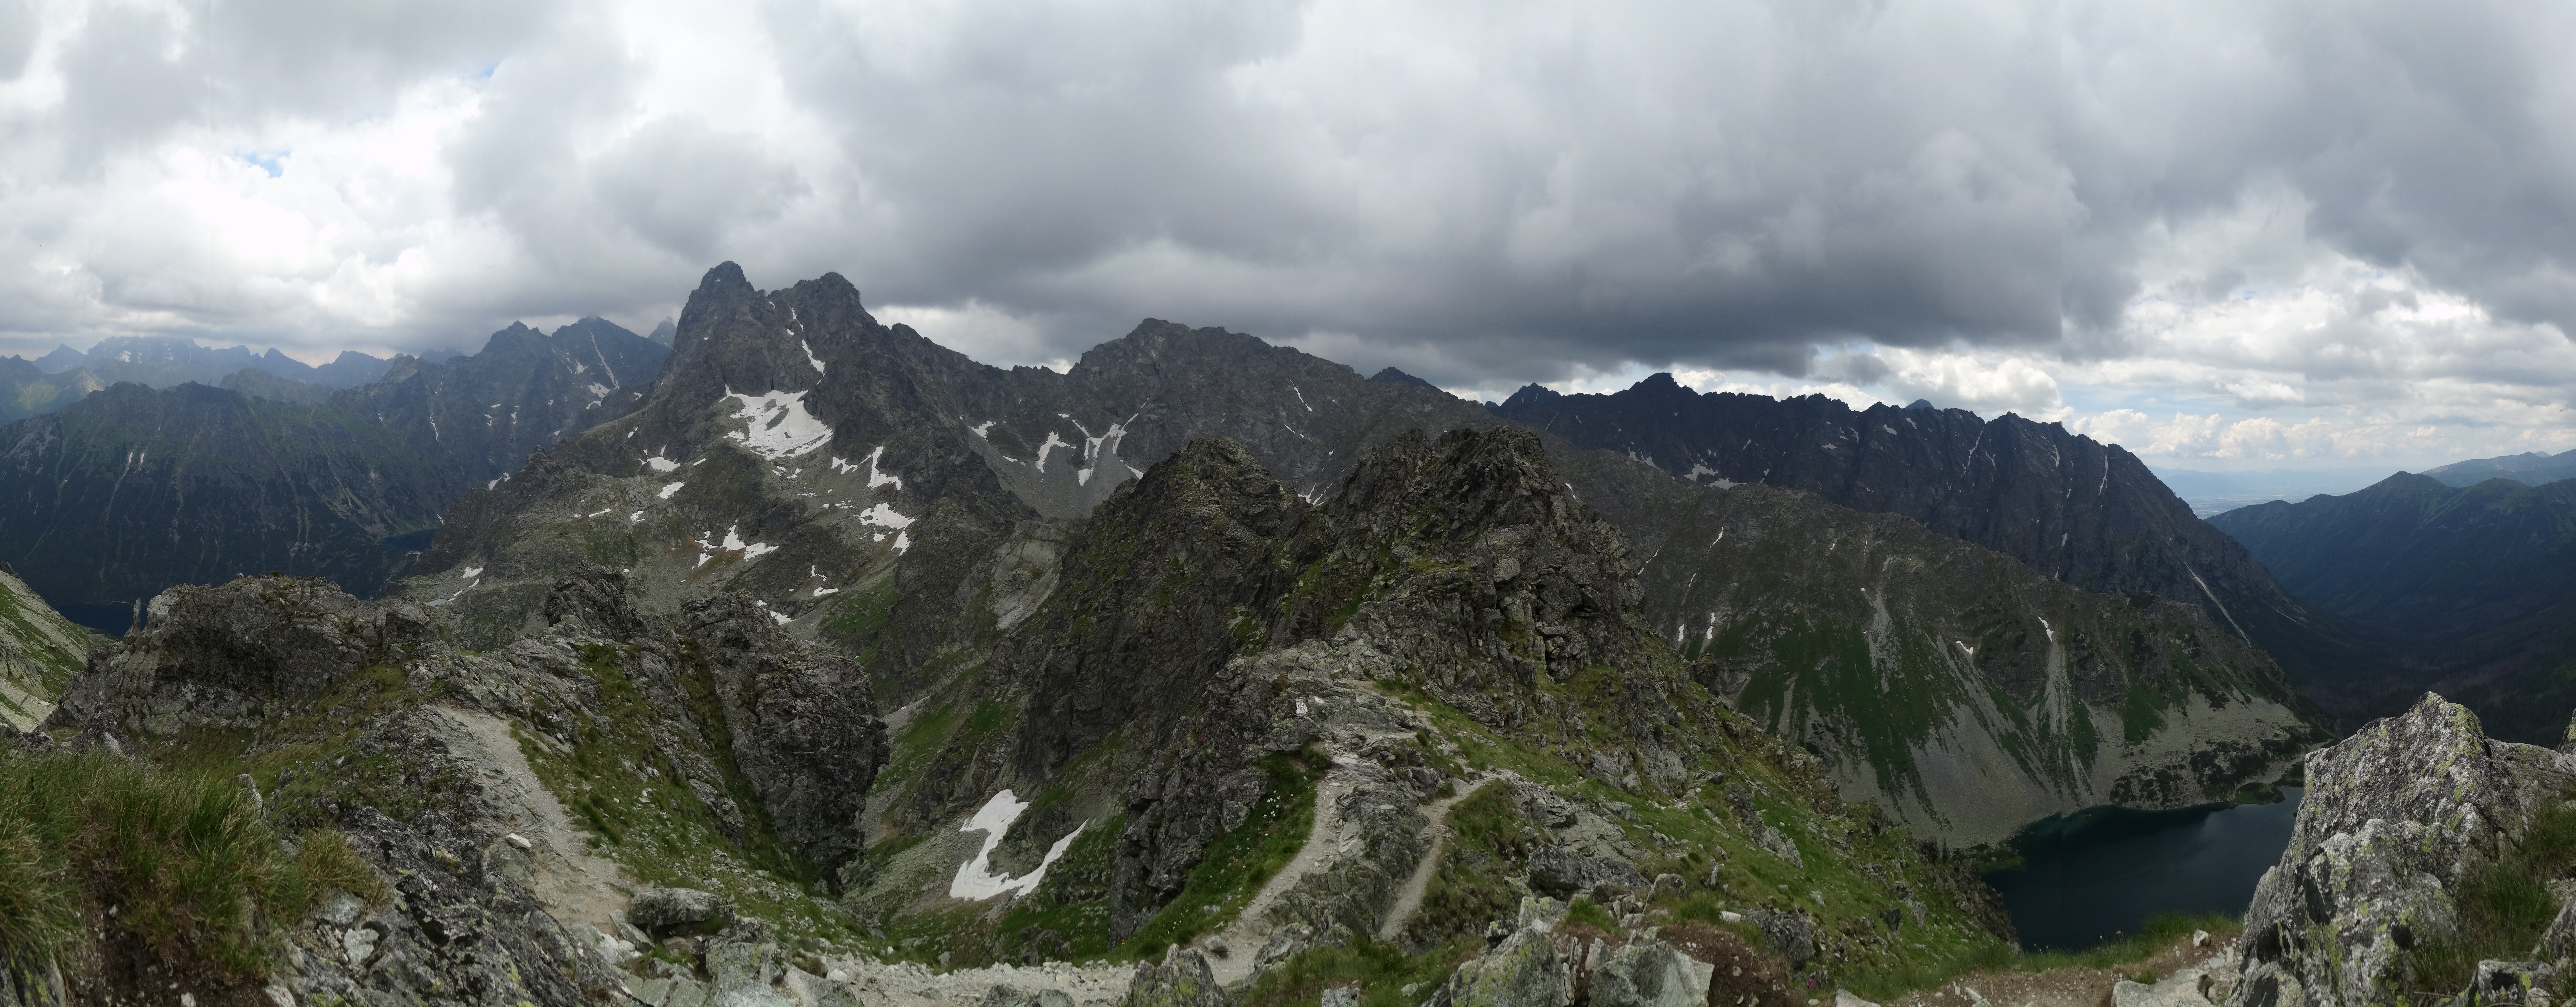
landscape, nature, wilderness, walking, mountain, adventure, valley, mountain range, panorama, tourism, ridge, summit, mountains, alps, plateau, fell, cirque, top, tatry, landform, the high tatras, mountain pass, geographical feature, mountainous landforms